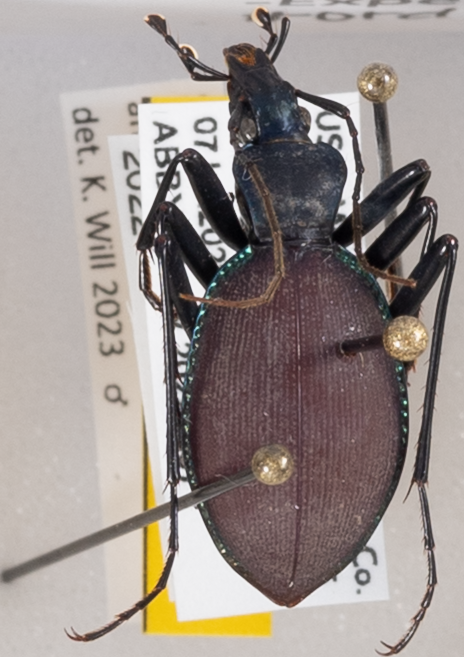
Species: Scaphinotus angusticollis
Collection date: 2022-06-07
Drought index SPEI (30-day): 1.546
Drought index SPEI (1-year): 1.082
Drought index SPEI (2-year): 0.47